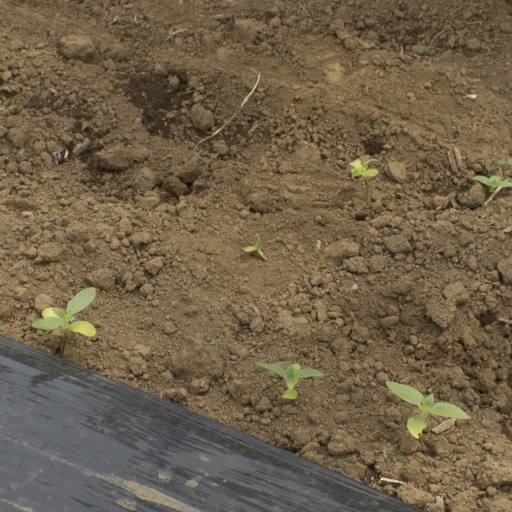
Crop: Jerusalem artichoke